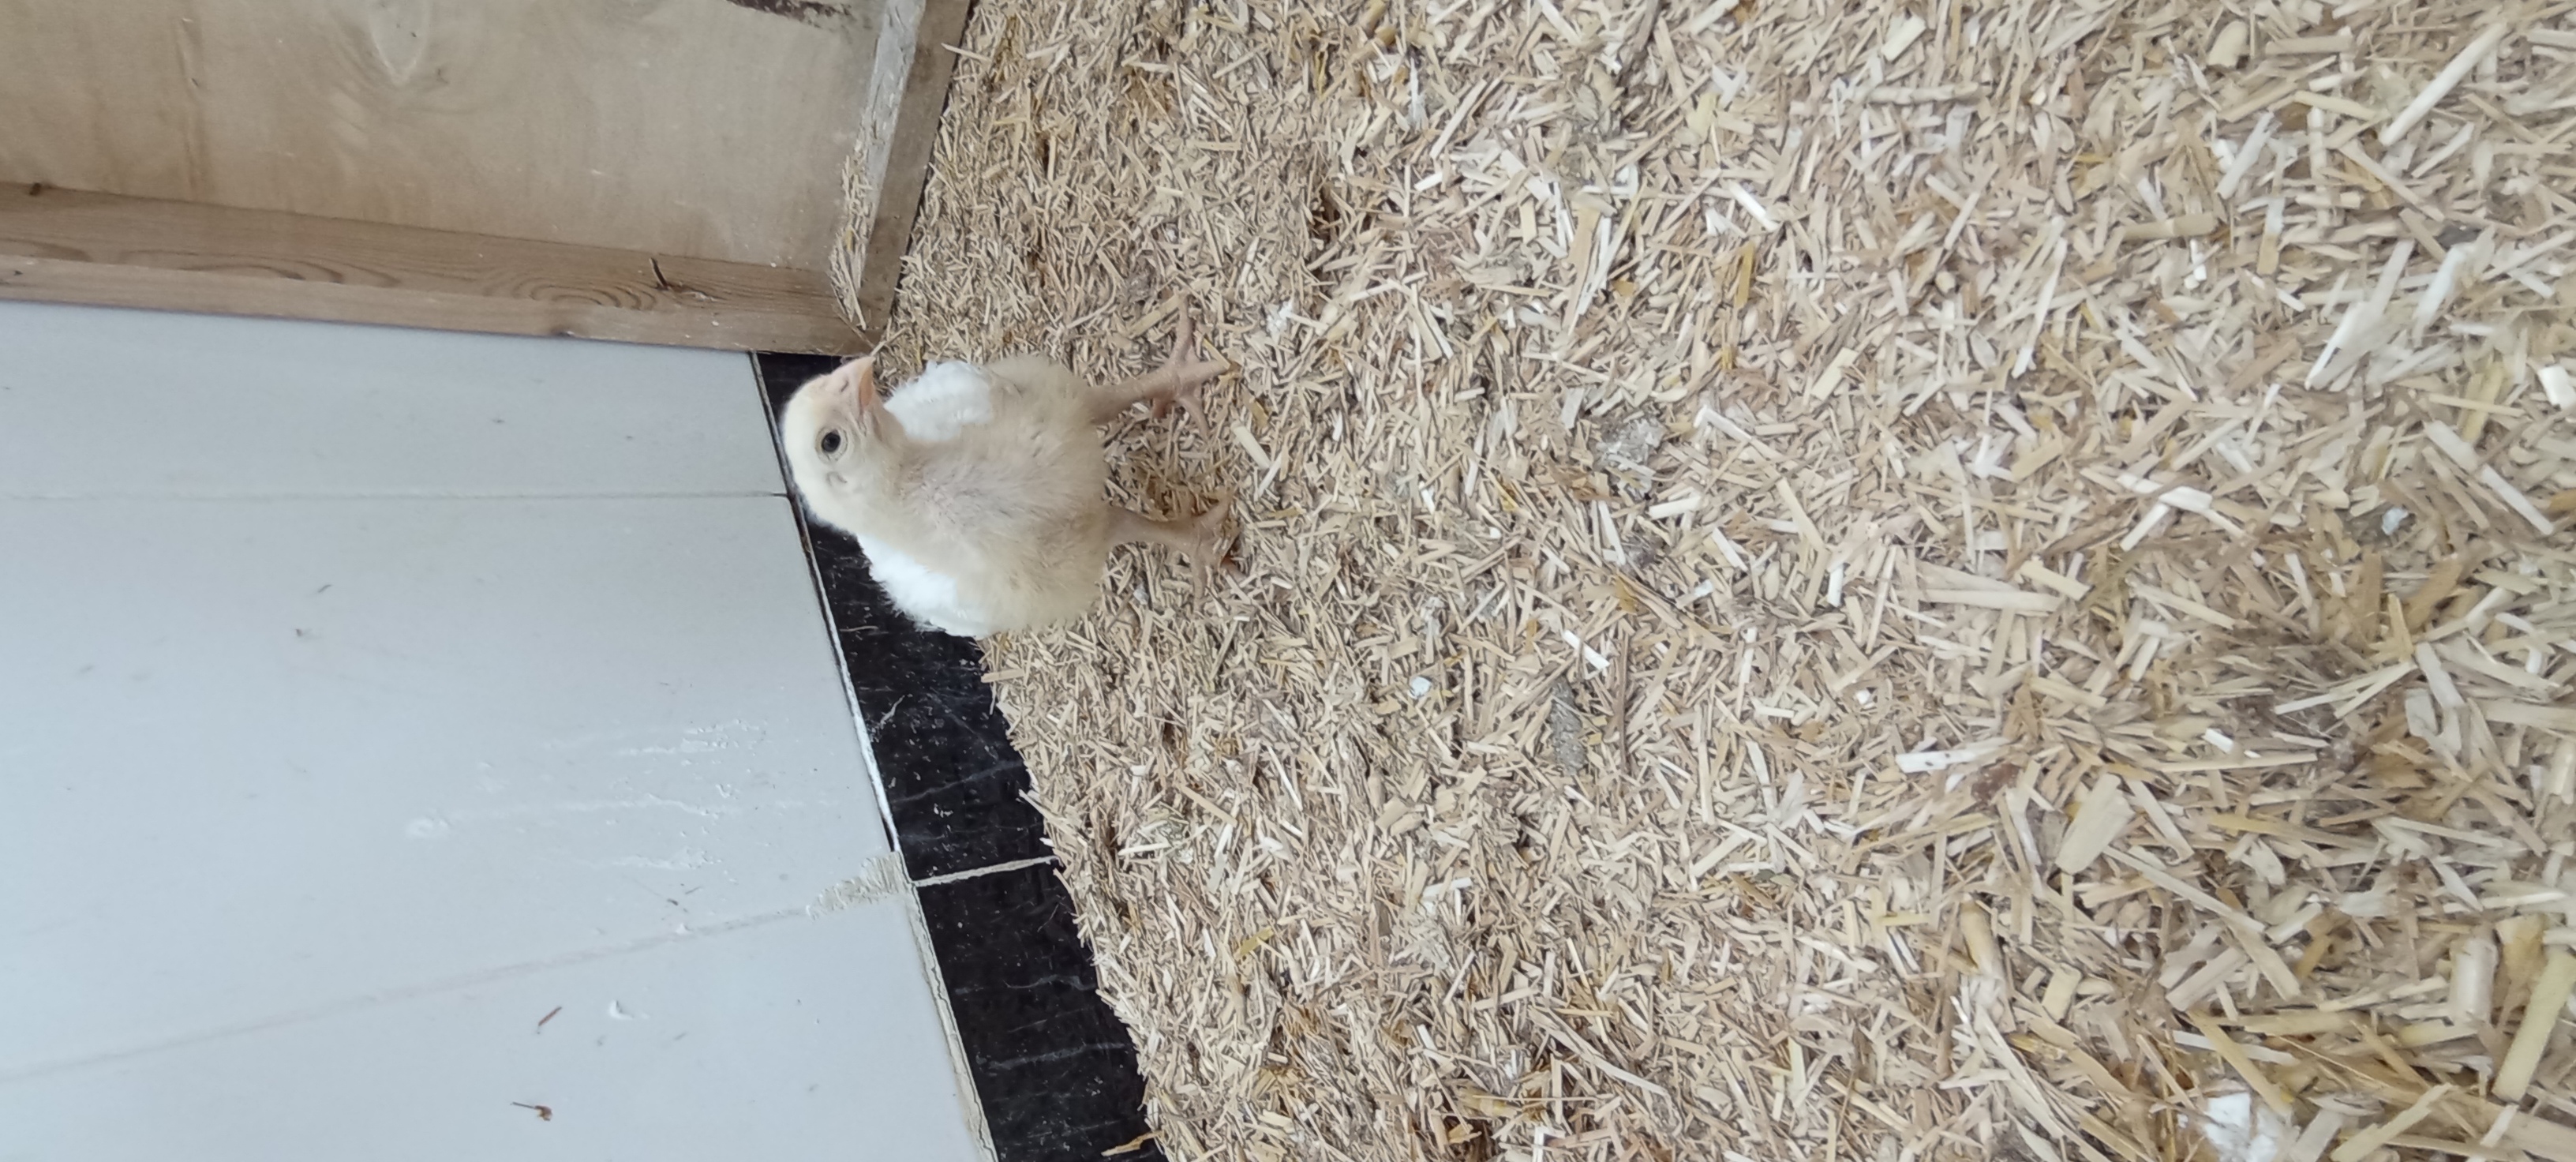
Weight: 369 g